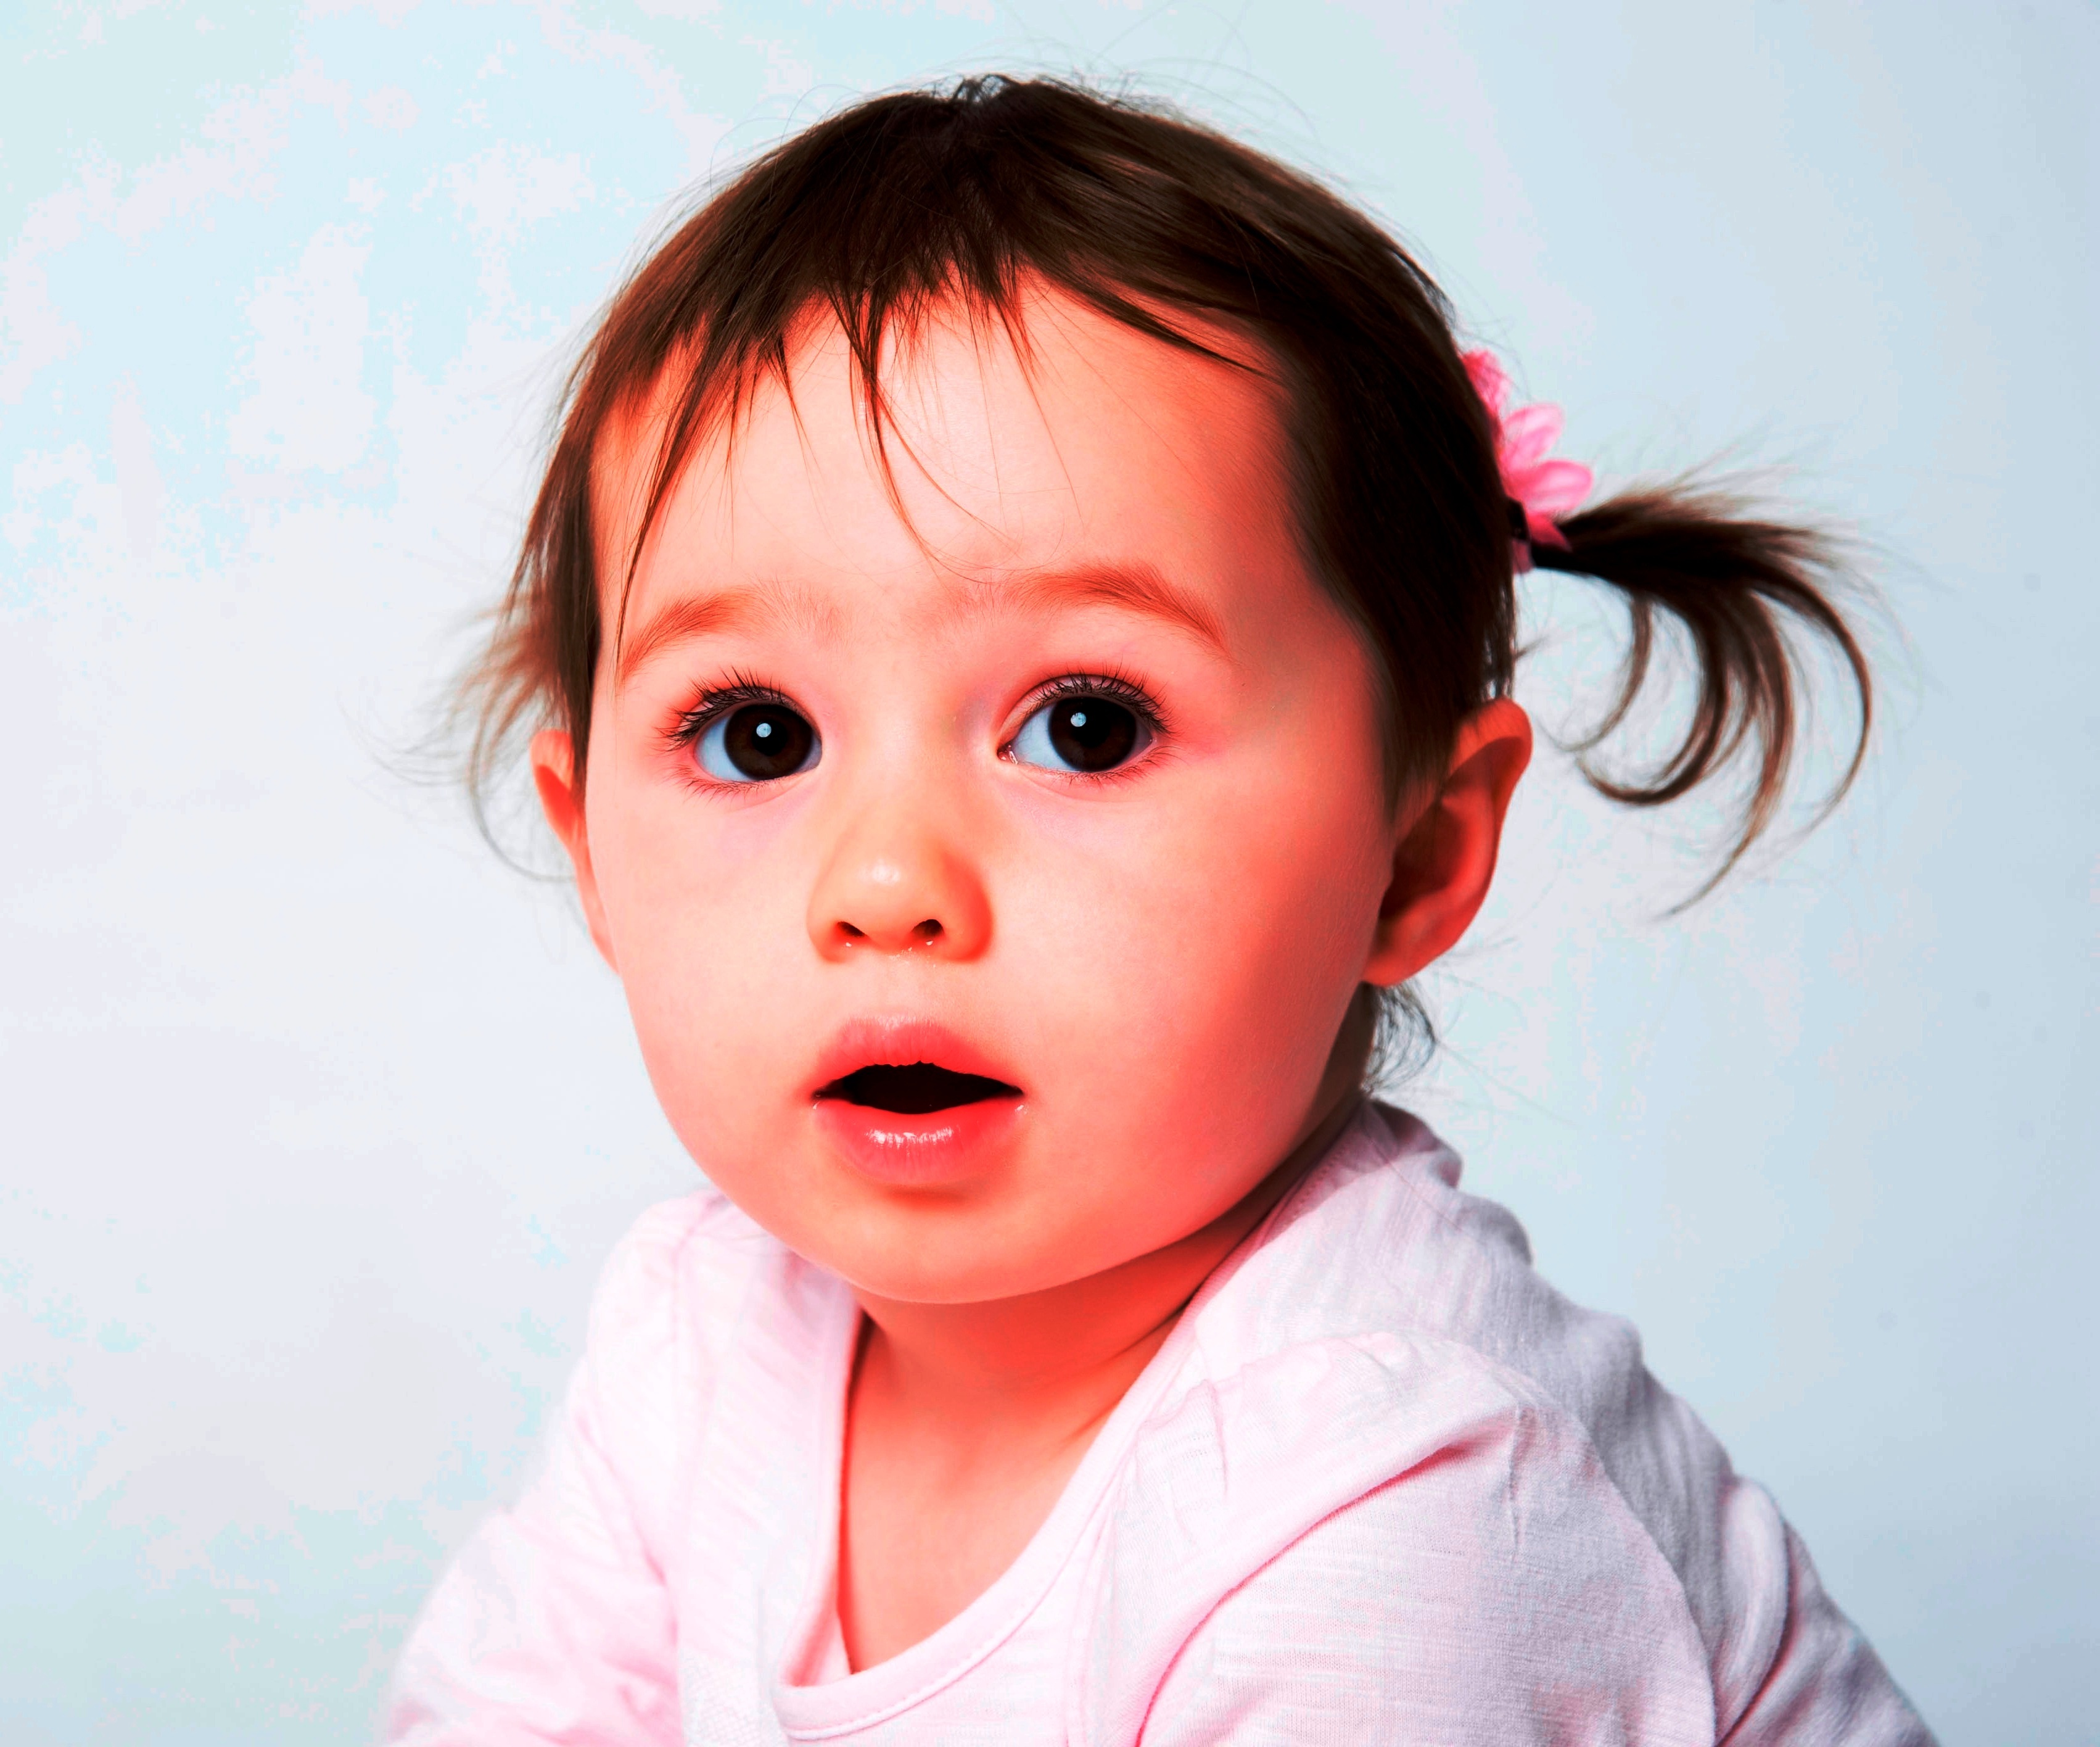
person, girl, hair, female, portrait, young, red, child, ear, pink, toy, facial expression, lip, hairstyle, smile, mouth, close up, human body, face, nose, cheek, infant, toddler, eye, innocence, head, skin, beauty, organ, adorable, emotion, portrait photography